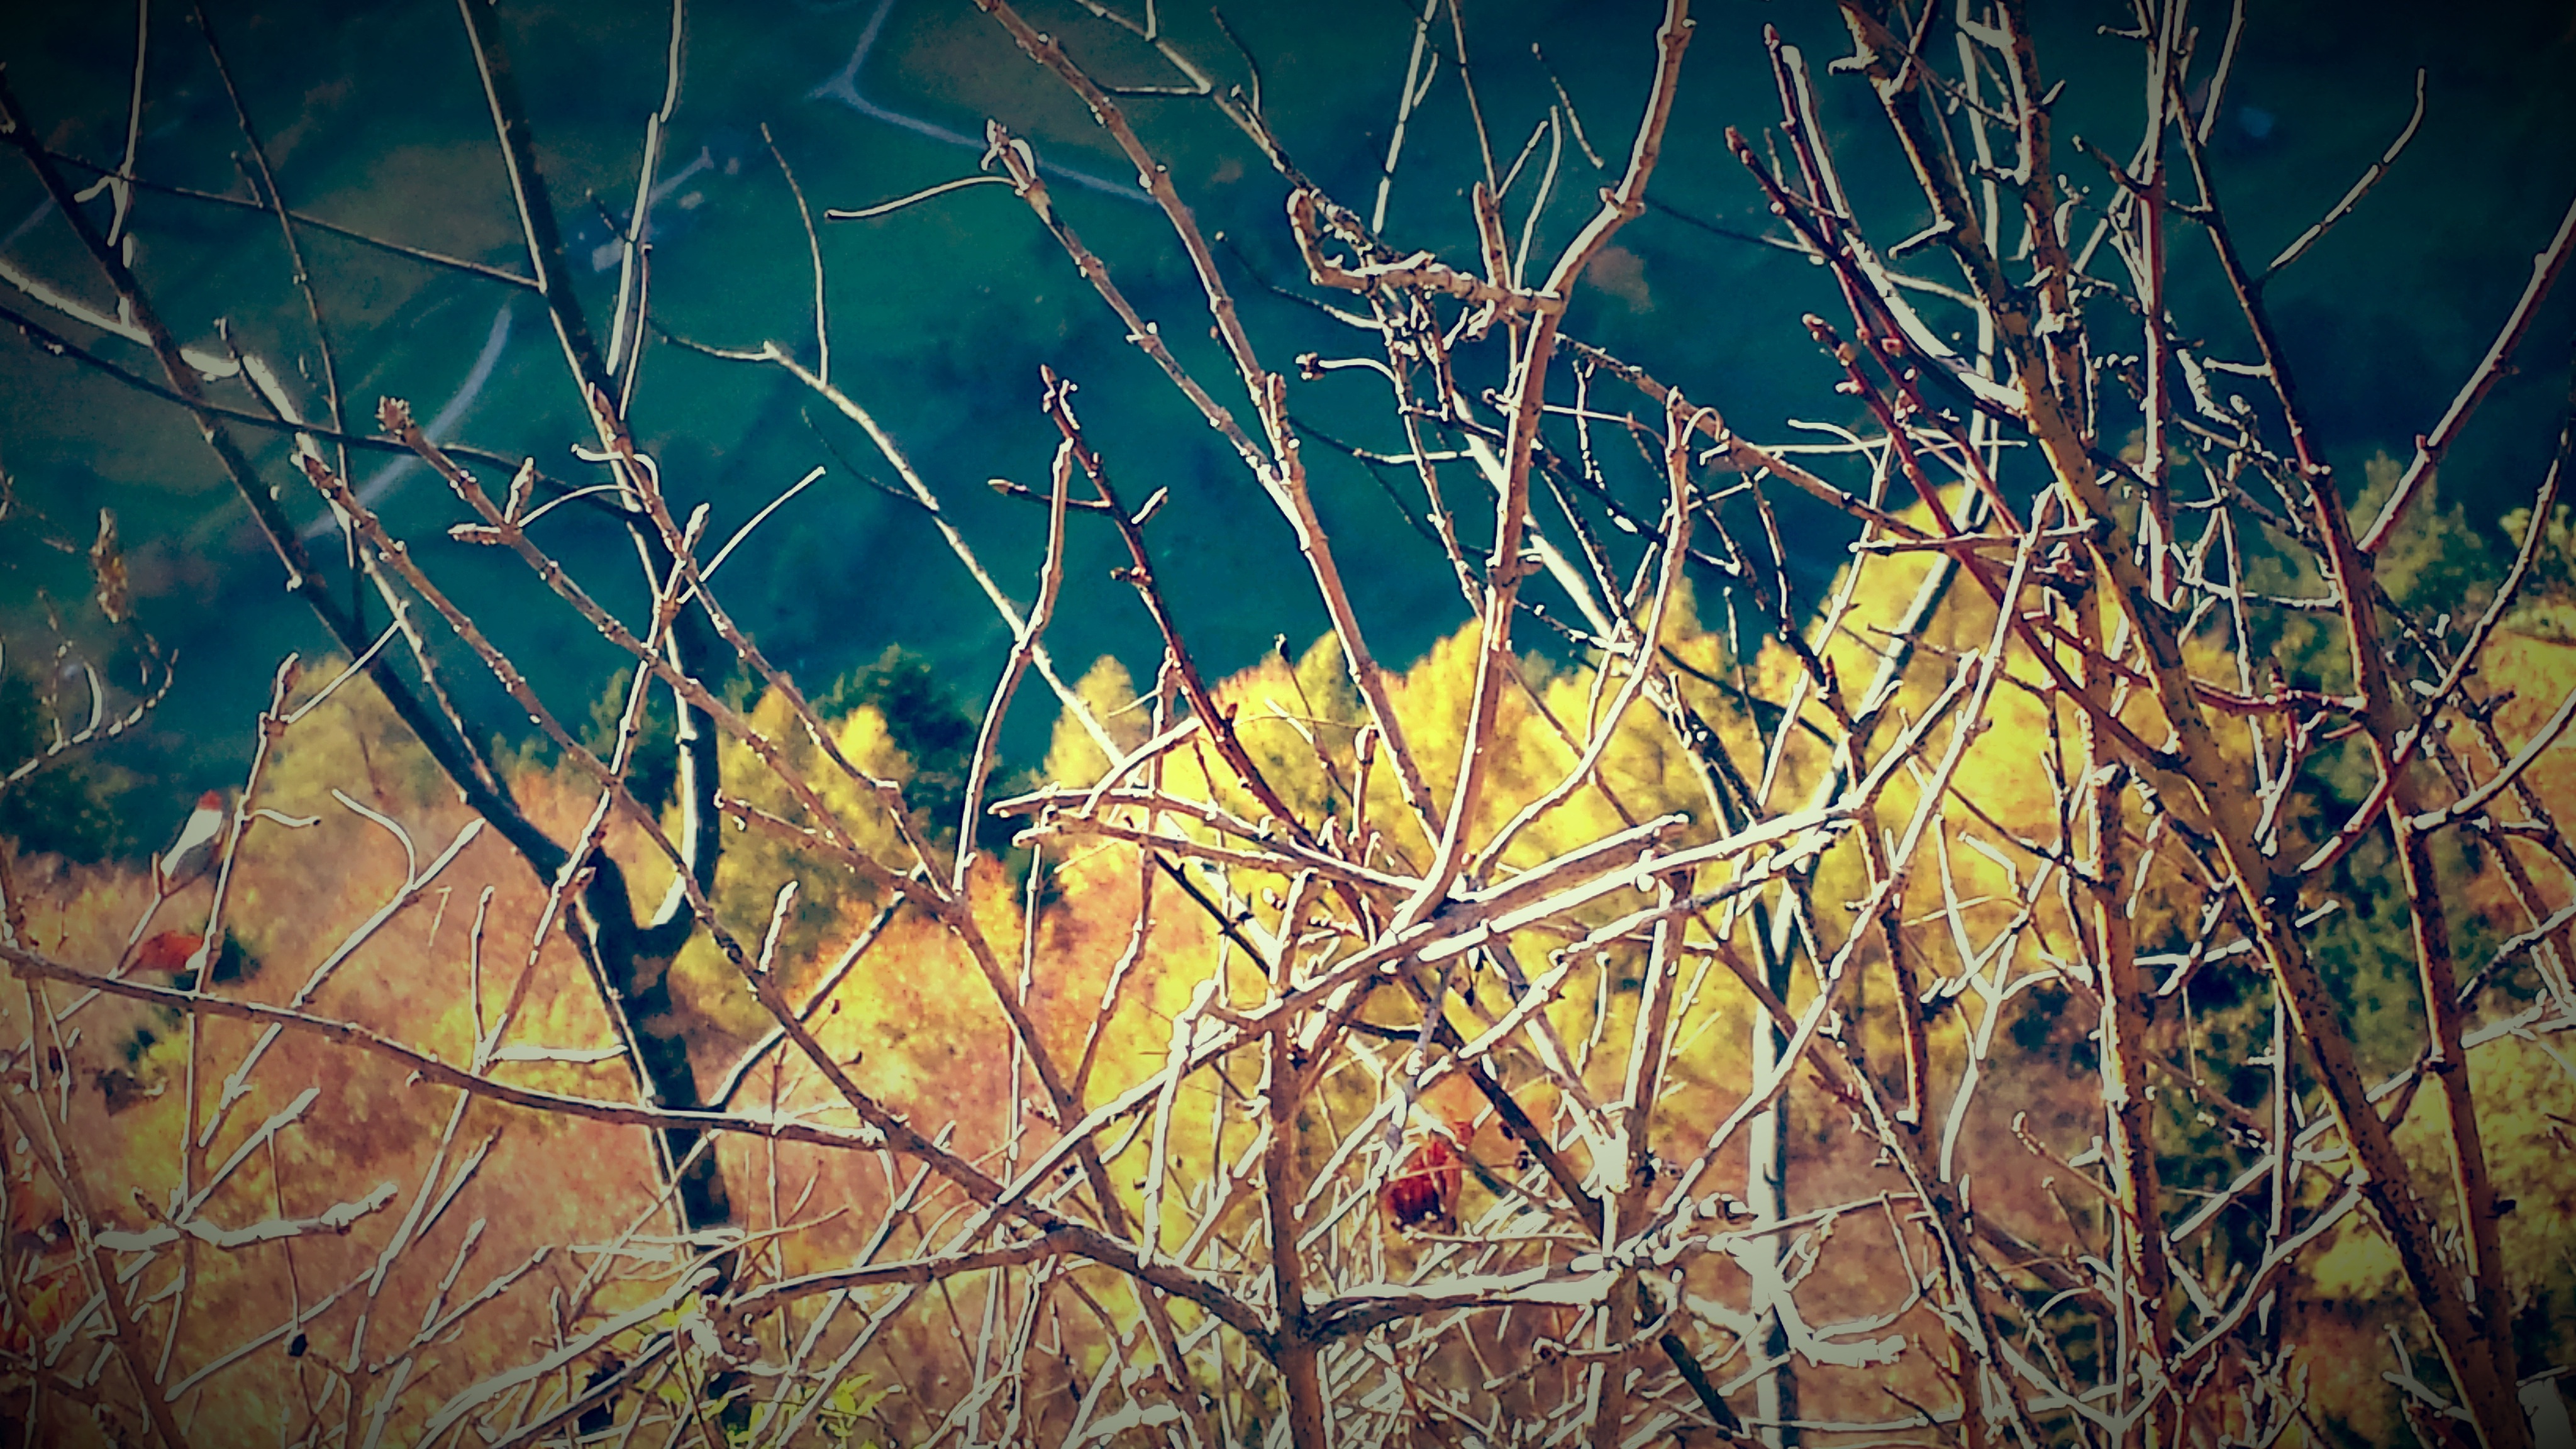
tree, nature, grass, branch, light, plant, sun, sunlight, texture, leaf, flower, reflection, autumn, colorful, yellow, flora, season, trees, leaves, fall color, leaves in the autumn, golden autumn, autumn colours, tree in the fall, woody plant